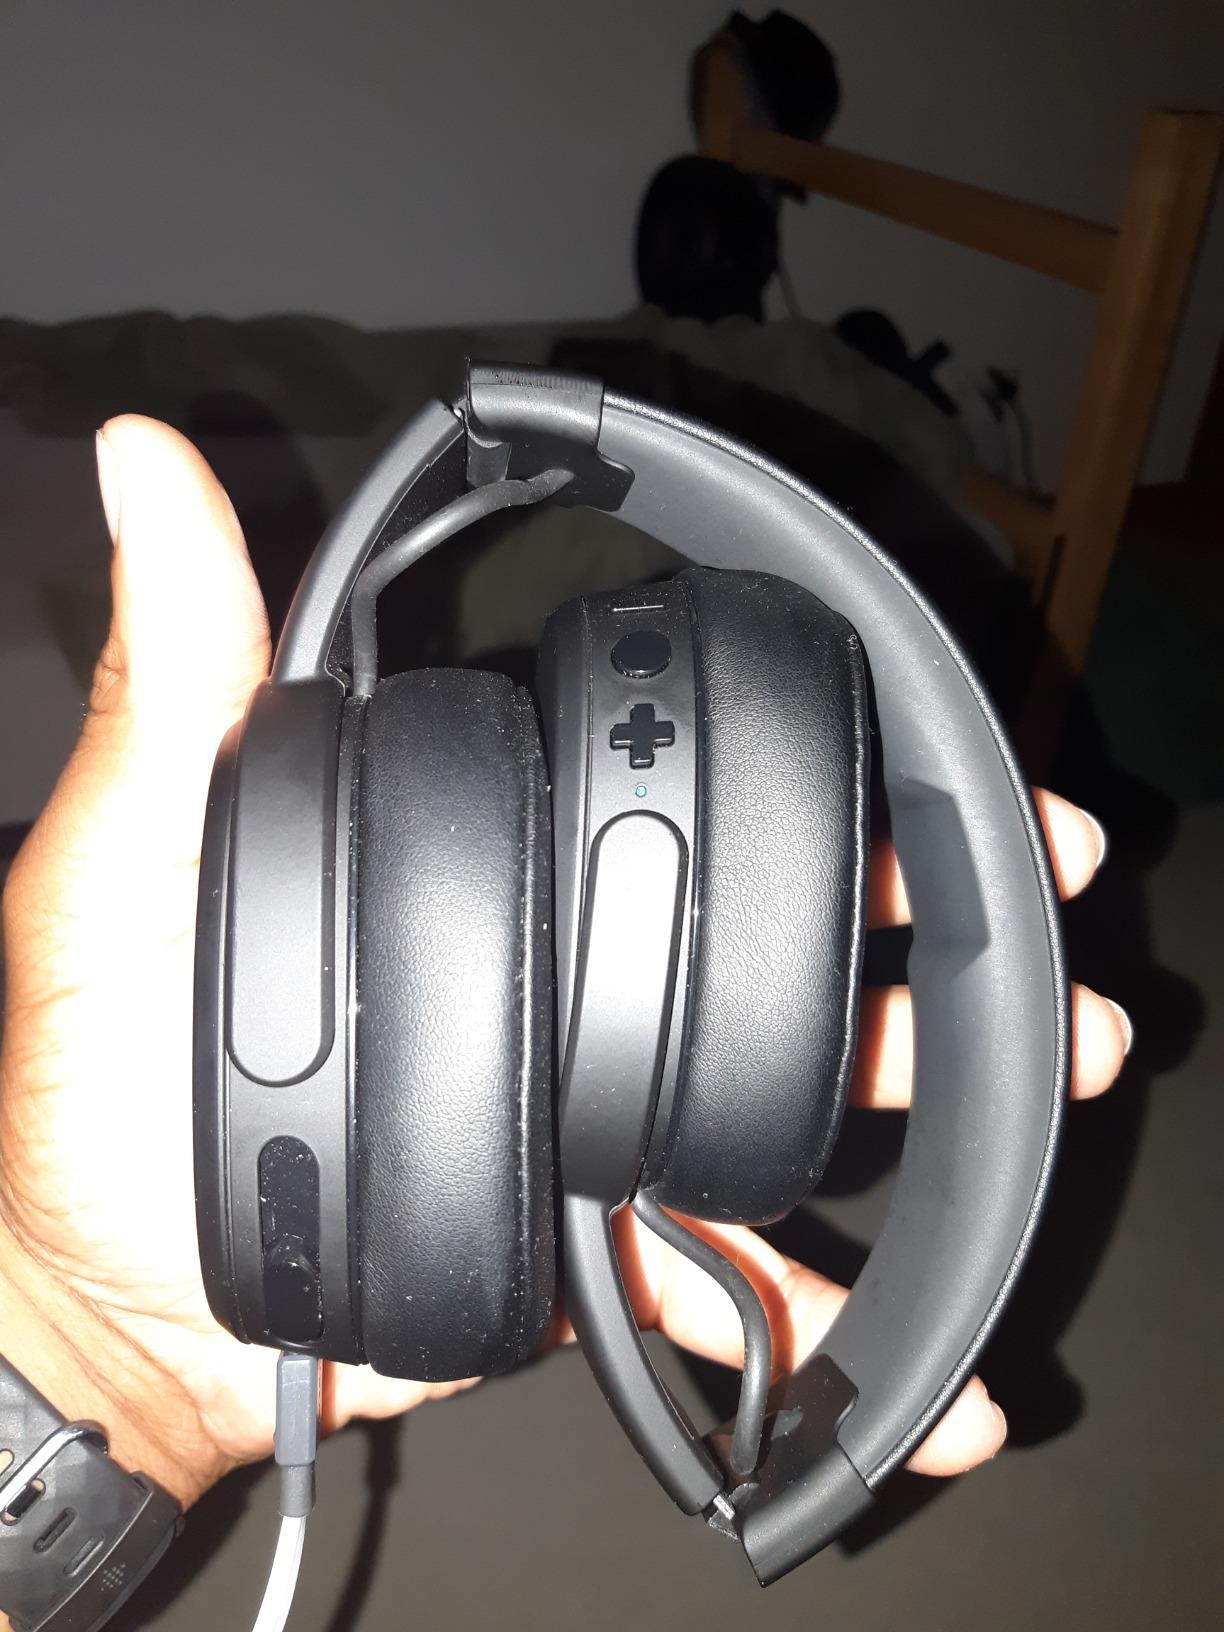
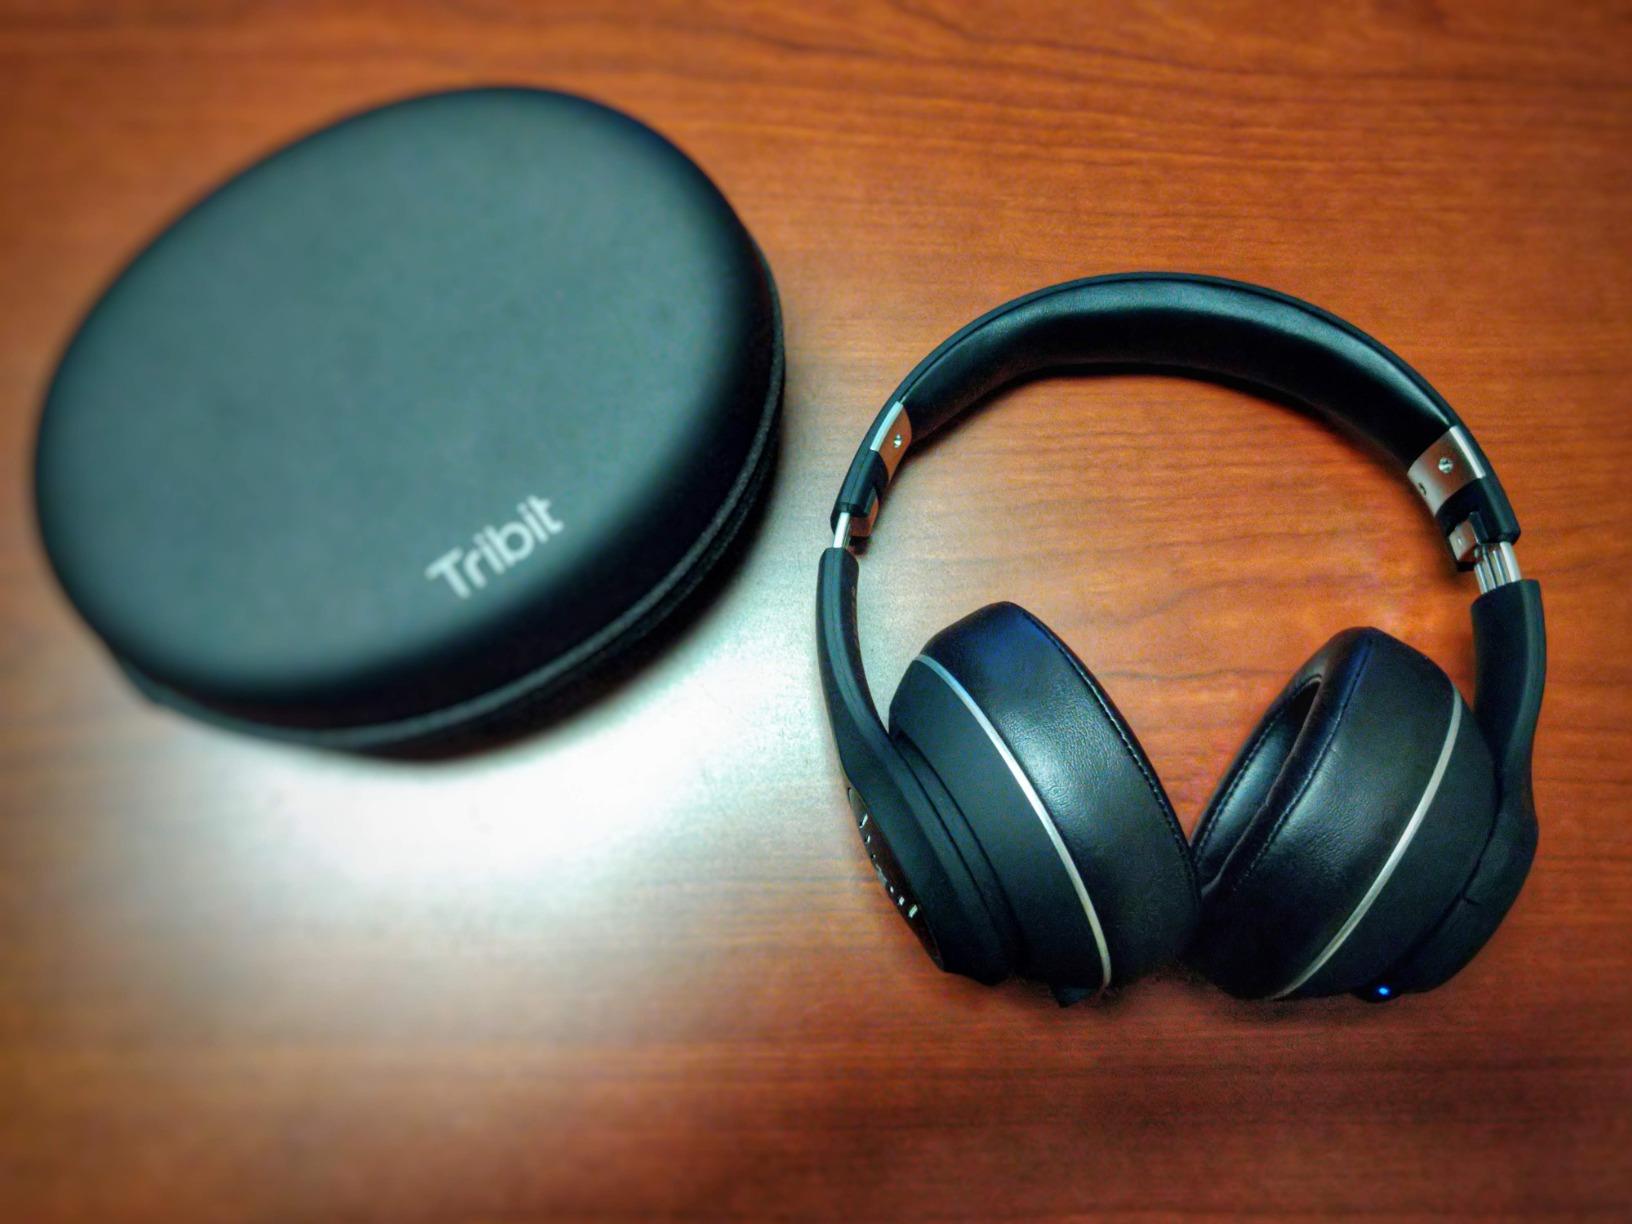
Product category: headphones
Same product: no